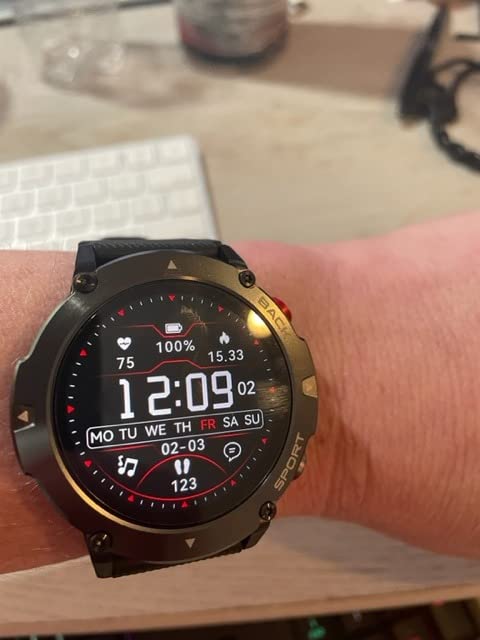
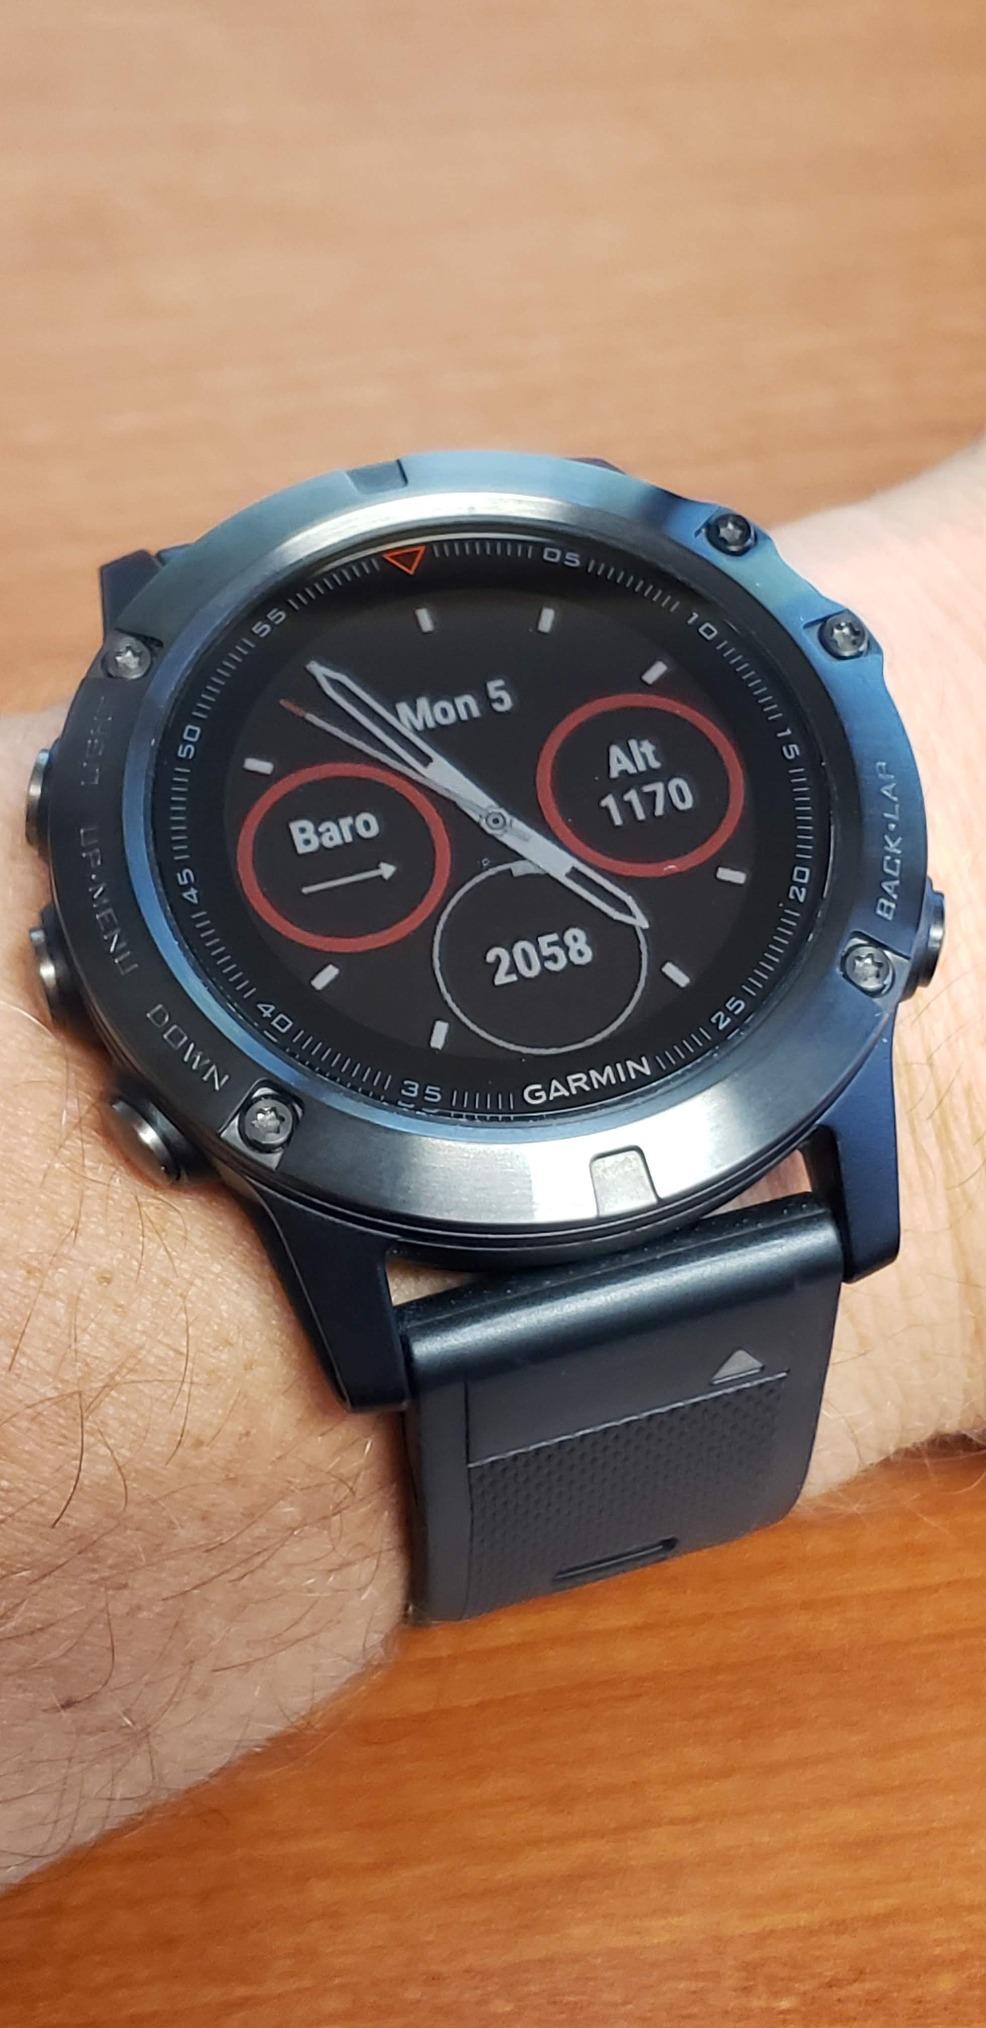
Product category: smartwatch
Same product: no